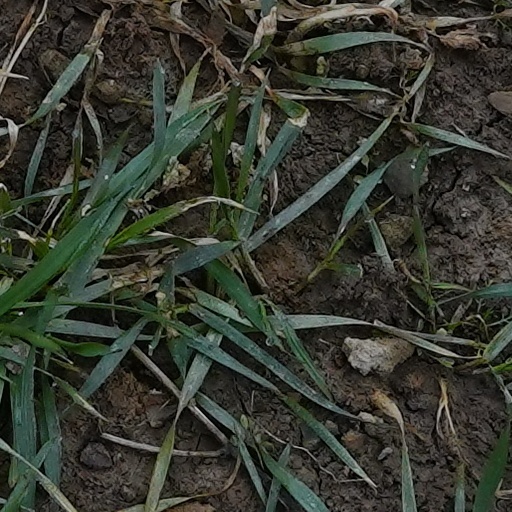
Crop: wheat